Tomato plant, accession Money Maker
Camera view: tilt-top (135 deg); turntable rotation: 60 degrees
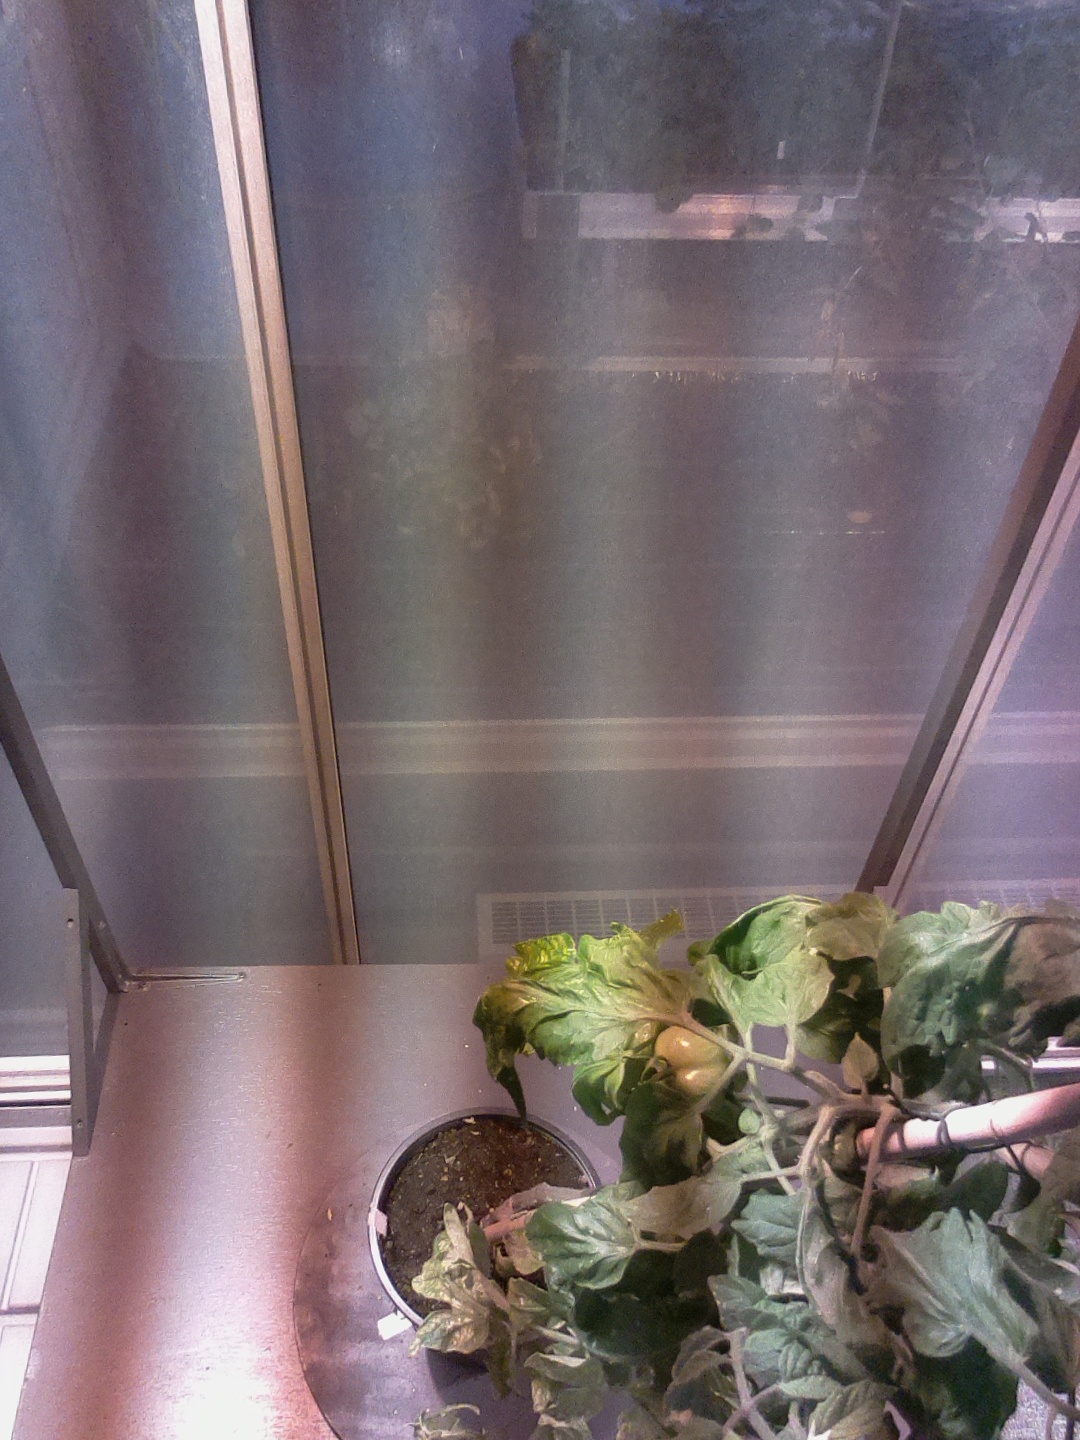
BBCH growth stage 74: 40%-50% of final fruit size